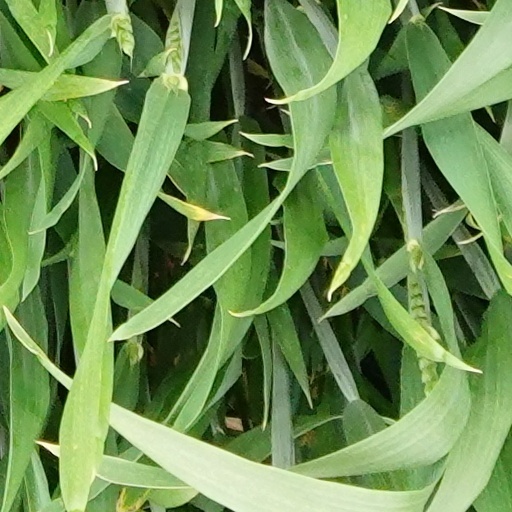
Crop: wheat